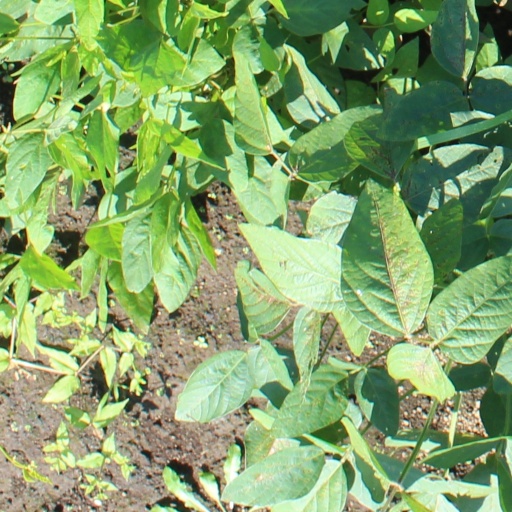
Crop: soybean